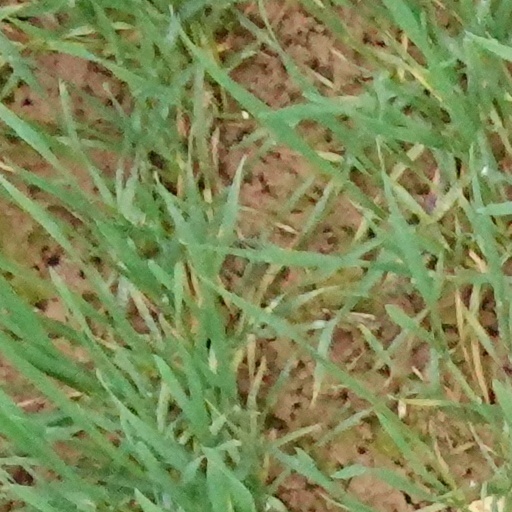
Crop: wheat